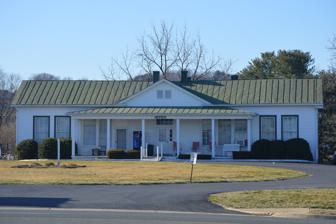
Building: Verona School
Country: United States of America
Year built: 1911
Historic school building in Virginia, United States United States historic place Verona School U.S. National Register of Historic Places Virginia Landmarks Register Front of the school Show map of Virginia Show map of the United States Location U.S. Route 11 , Verona, Virginia Coordinates 38°12′13″N 79°0′27″W / 38.20361°N 79.00750°W / 38.20361; -79.00750 Area 0.5 acres (0.20 ha) Built 1911 ( 1911 ) MPS Public Schools in Augusta County Virginia 1870-1940 TR NRHP reference No. 85000395 VLR No. 007-1299 Significant dates Added to NRHP February 27, 1985 Designated VLR December 11, 1984 Verona School is a historic public school building located at Verona , Augusta County, Virginia . It was built in 1911, as a three-room, frame schoolhouse in the manner of a common I-house design.  The school closed by the late 1940s, and around 1956–1957, was moved back from the road and converted to an office and manager's residence for a neighboring motel. It was listed on the National Register of Historic Places in 1985. References